Fliegerstaffel 16

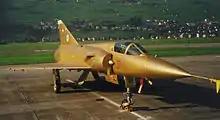
Golden Mirage IIIS J-2311 with the insignia of the Fliegerstaffel 16

The squadron was founded on January 1, 1927 as a Pilot Squadron 16 with Fokker D-Vll aircraft. From 1929 on, the Dewoitine D-9 C-1, the Dewoitine D-19 C-1, the Dewoitine D-27 and the Häfeli DH-5 were used. These aircraft were replaced by the Fokker CV in 1938, and from the year 1940 on there were only C-35 aircraft in the fliegerstaffel 16. In 1942 the conversion to the C-3603 was carried out and 1945 changed the designation into Fliegerstaffel 16. 1951 was the retraining to the P-51 Mustang. The P-51 was replaced 1952 by the first jet aircraft De Havilland DH-100 Vampire. But as early as 1953 the change to the De Havilland DH-112 Venom took place. Reconnaissance tasks was done from the Fliegerstaffel 16 from 1961 on with the De Havilland DH-112 MK 1 R Venom.